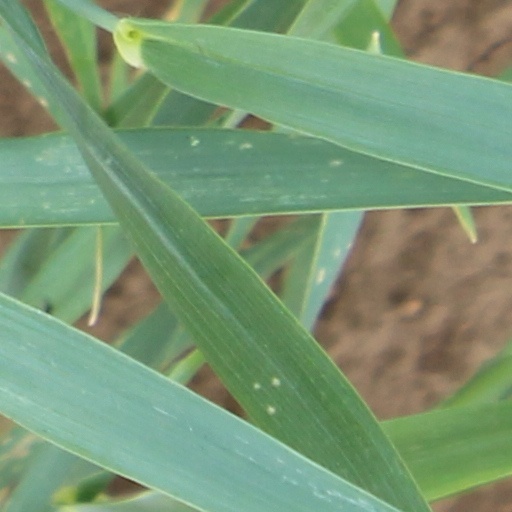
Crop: wheat